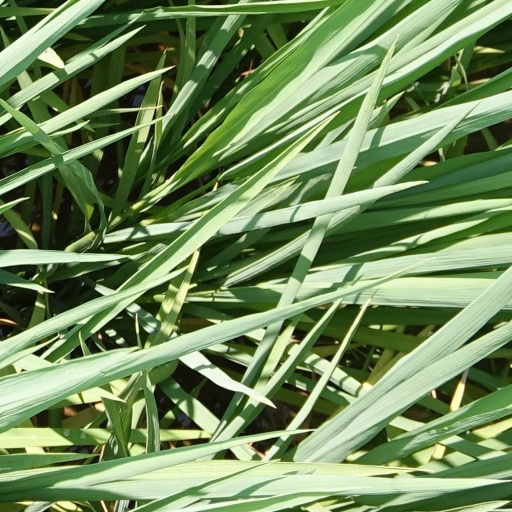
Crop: rice